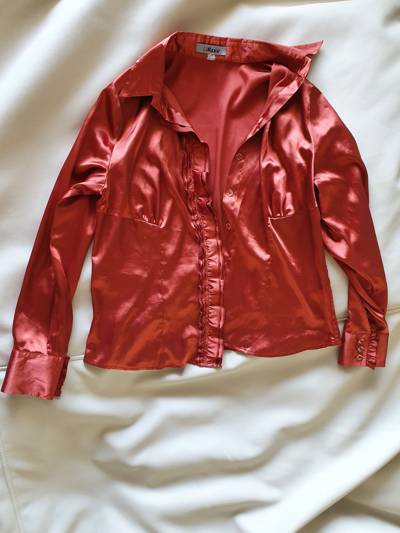
Waste category: clothes